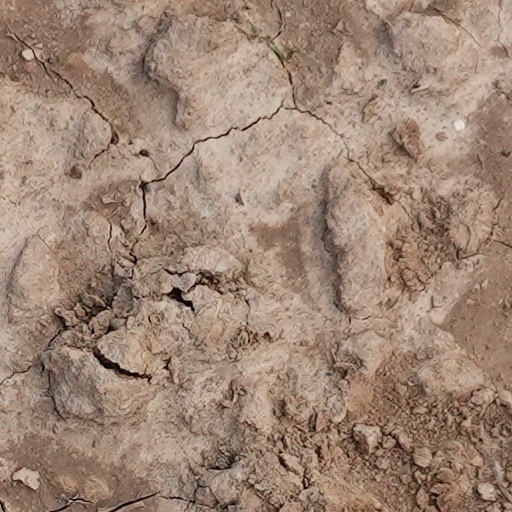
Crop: wheat